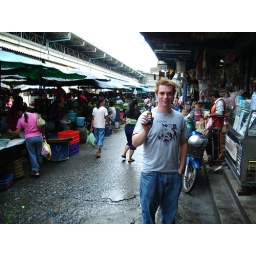
Joey at the wet market near his home in Bangkok